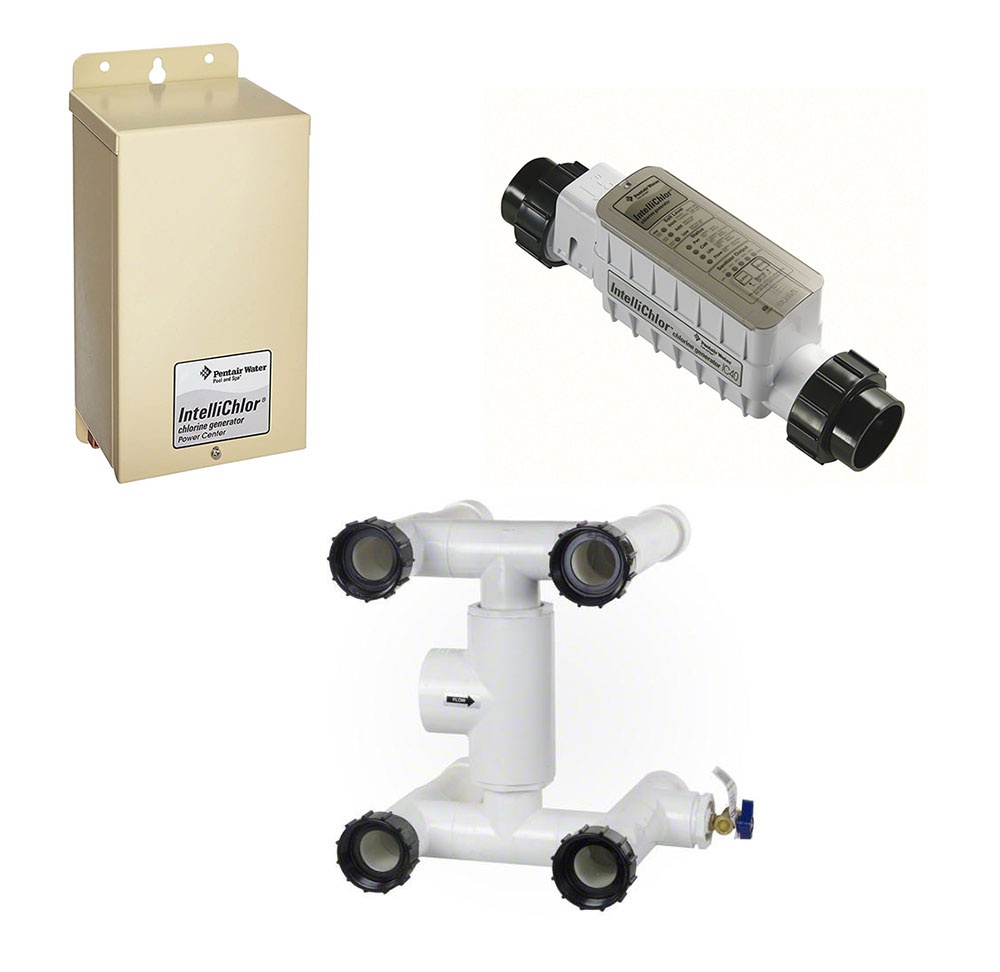
Commercial Intellichlor COMSYS-14 Salt Chlorinator for 70,000 Gallon Pool
Brand: Pentair
Pentair's Commercial IntelliChlor COMSYS-14 is a Salt Chlorine Generator designed for pools up to 70,000 gallons and includes one Primary Cell, six Secondary Cells, one Primary Power Center, six Secondary Power Centers, and manifold. Multi-power centers come pre-mounted for easy set-up. Should one of the secondary chlorinating cells become non-operational, the remaining cells continue to function without interruption. IntelliChlor uses common table salt to produce all the chlorine a pool needs automatically, safely and effectively. Each salt cell produces up to 2 pounds of chlorine per day. Purchasing and installing the commercial IntelliChlor salt system has never been easier. To order, just select the pounds of chlorine to be generated each day. The system features pre-plumbed manifolds for a fast and simple installation. The compact size of the cell makes it easily adapted to almost any commercial equipment set-up. The system has color LED status displays, performance data, is self-cleaning, and has an automatic shut-off feature that helps protect and prolong cell life. The Commercial IntelliChlor must be used with an external ORP/pH controller. PRIMARY CELL Reads salt levels and communicates to all secondary cells. Cell captures performance data for easy diagnostics and also tracks cell life in real time. PRE-WIRED POWER CENTER Has ORP capability and provides greater chemical control. AUTOMATIC SHUT-OFF Protects the unit and prolongs cell life under low water/low temperature conditions.
Category: Home & Garden > Pool & Spa > Pool & Spa Accessories > Pool & Spa Chlorine Generators